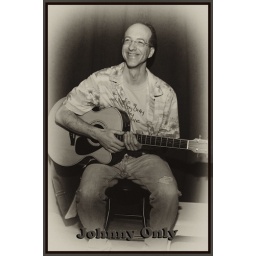
Johnny Only in black and white on chair